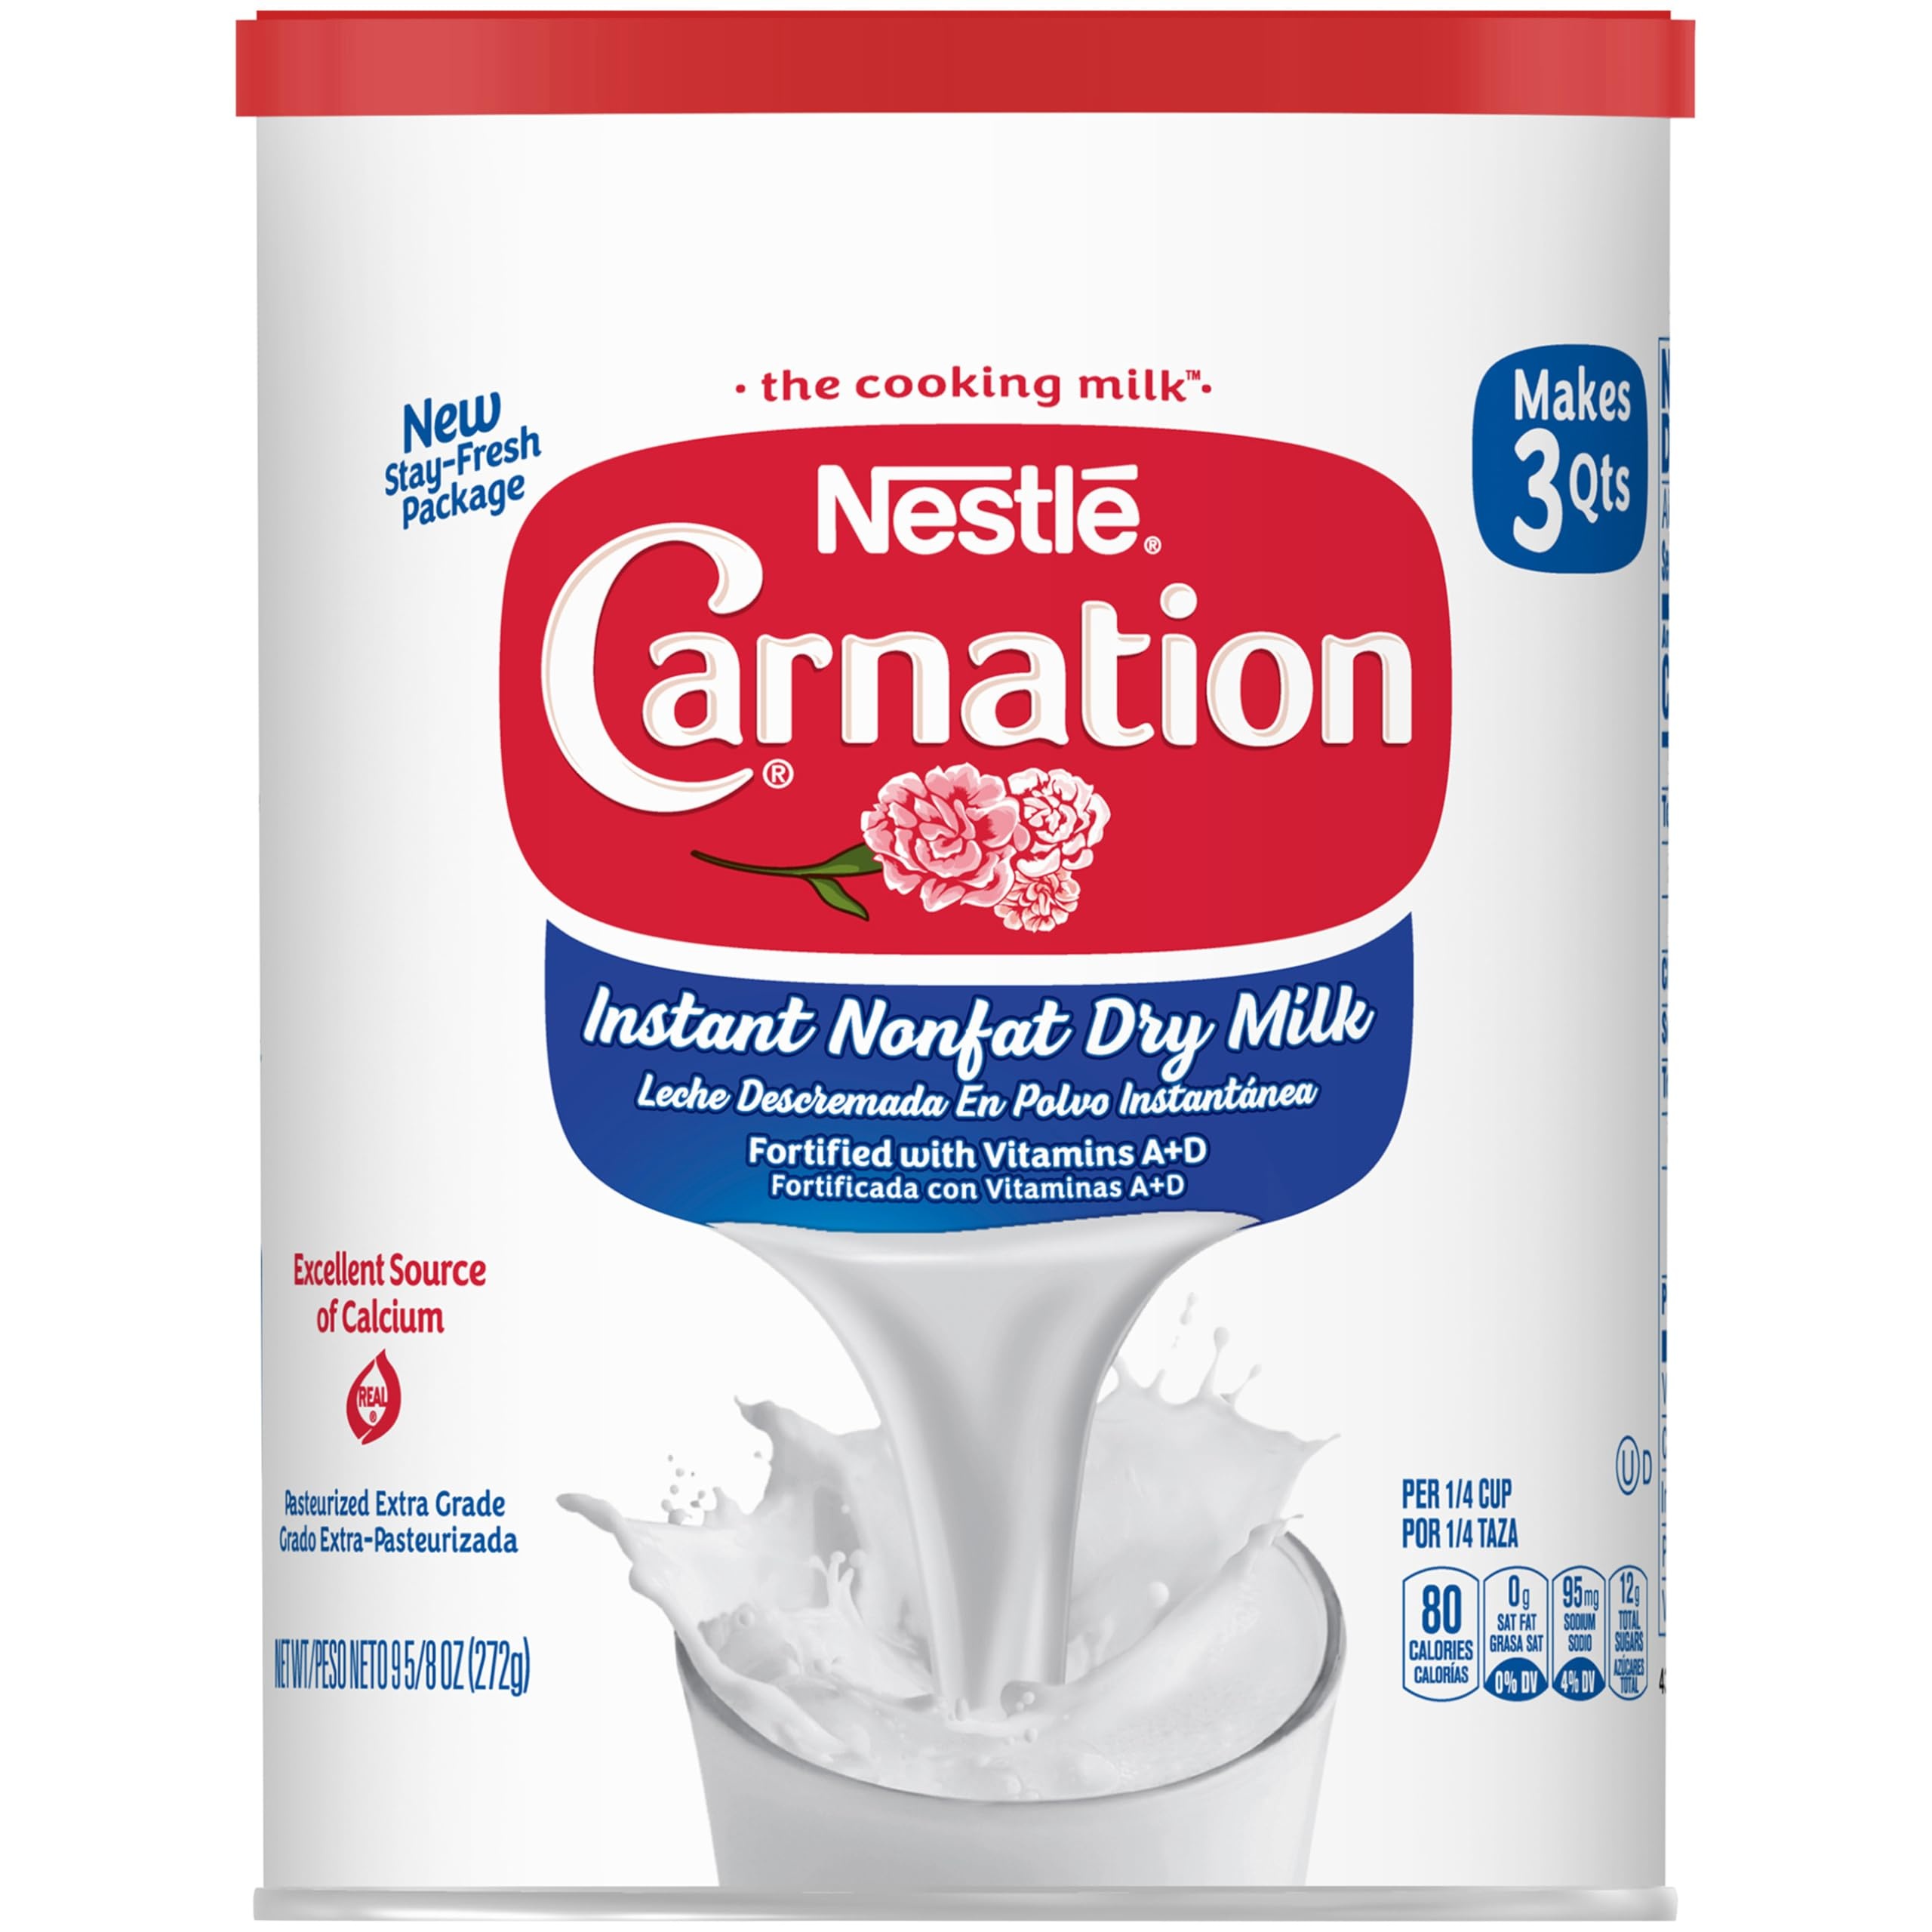
Carnation Instant Nonfat Dry Milk, 6 Count, 9.63 Ounce
Per 1/4 Cup 80 calories 0 g sat fat (0% DV) 95 mg sodium (4% DV) 12 g total sugars. Nonfat. Fortified with Vitamins A+D. Excellent source of calcium. Nutritional Compass Nestle - Good food, good life. Thoughtful Portion 1 portion 1/4 cup Carnation Instant Nonfat Dry Milk. Connect with Us Visit us at Text or Call 1-800-854-8935. Makes 3 qts. New stay-fresh package. The cooking milk. Real. Pasteurized extra grade. The cooking milk. Carnation Instant Nonfat Dry Milk is always ready when your recipe calls for milk Adds calcium and vitamins A D to your smoothies and shakes. Makes breads and muffins tender. Adds flavor to sauces and soups. SmartLabel Scan for more info. Facebook. Having milk around the house just got a whole lot easier. Carnation Instant Nonfat Dry Milk can be stored in the pantry at room temperature until you need it. Just add water and you'll have rich, delicious milk fortified with vitamins A and D. Great for drinking or baking, Carnation powdered milk makes breads and muffins tender, adds flavor to sauces and soups and adds nutrition to fruit smoothies and protein shakes. It's so convenient and good for you, you'll want to keep a bag in the cupboard at all times. Whether it's drinks, dinners or desserts, Carnation Nonfat Dry Milk will help you to achieve mouthwatering results. Adds Calcium and Vitamins A D to your smoothies and shakes Makes breads and muffins tender Adds flavor to sauces and soups Carnation dry powdered milk can be stored in the cupboard until you want to use it To prepare, use ¼ cup dry milk for every cup of water › See more product details Brand Carnation Flavor Powdered Allergen Information Milk, Soy may contain, Wheat may contain Item Weight 48 Ounces Item Form Powder
Brand: Carnation
Category: Food, Beverages & Tobacco > Food Items > Cooking & Baking Ingredients > Canned & Dry Milk > Powdered Milk